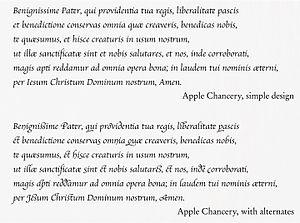
Kris Holmes est une créatrice de caractères, une calligraphe et une cinéaste d'animation américaine. Elle est notamment réputée pour sa création, avec son associé Charles Bigelow, des polices d'écriture Lucida et Wingdings qui sont notamment utilisées par les produits Apple.